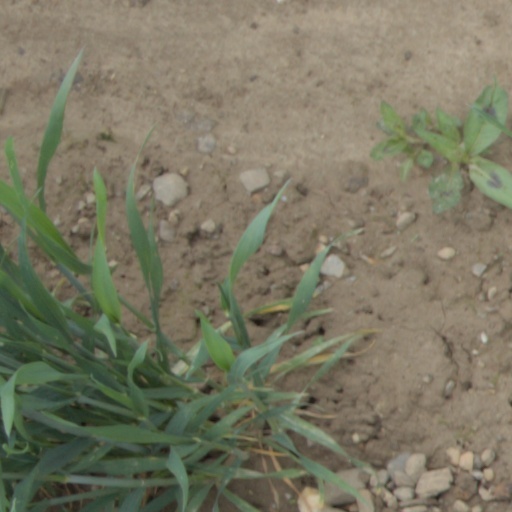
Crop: wheat